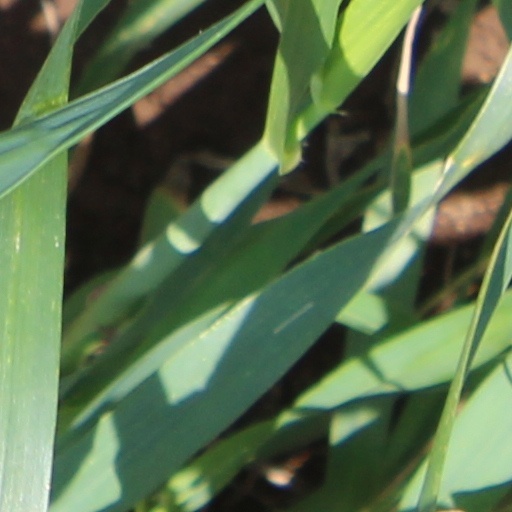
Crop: wheat